GroenLinks

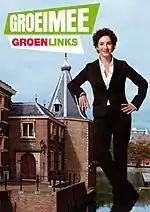
2006 election posters showing Halsema. The text reads: Grow along, GroenLinks. The turret is the official working office of the Dutch Prime Minister.

In the 2006 Dutch municipal election, the party stayed relatively stable, losing only a few seats. After the elections GroenLinks took part in 75 local executives, including Amsterdam where MP Marijke Vos became an alderwoman.